Samuel David Alexander

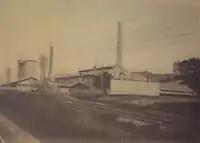
Cement factory "Croatia" in Zagreb

He was known as an organizational genius. In 1893, Alexander bought a brewery in Sisak, "Sisačka pivovara". In Sisak he was elected as the representative in the city assembly and was vice president of the savings cooperatives for Sisak and surrounding areas. Alexander owned the ceramic factory "Titanit", chemical factory "Danica", cement factory "Croatia", colliery "Mirna", cooking oil factory "Zagreb" (now "Zvijezda") and was major shareholder of Zagrebačka pivovara. Alexander co-founded the "Zagreb Stock Exchange for the goods and values" (now "Zagreb Stock Exchange") and was co-founder of "Zagreb assembly" (now "Zagreb Fair"). He was also the elected president of "Industrialists Union" in 1919, and board member of the "Commercial Chamber". Alexander also owned several residential buildings in Zagreb. In the "Industrialists Union" he promoted and protected Croatian industry against Hungary and its economic policy in the Austro-Hungarian Empire. Under his leadership all of Croatia and Slavonia industry was assembled under the "Industrialists Union". Alexander donated a great deal of his profits to charity.